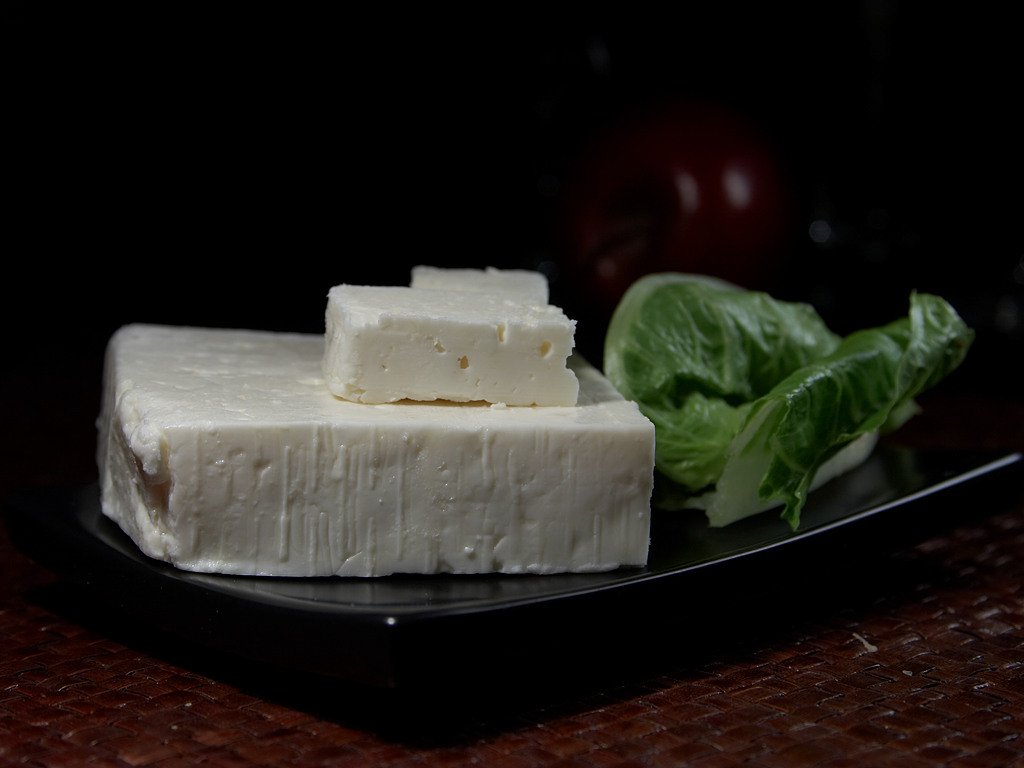
food, greek, ingredient, produce, healthy, snack, eat, delicious, dairy product, cheese, hearty, fat, greece, milk product, albuminous, feta, greek feta cheese